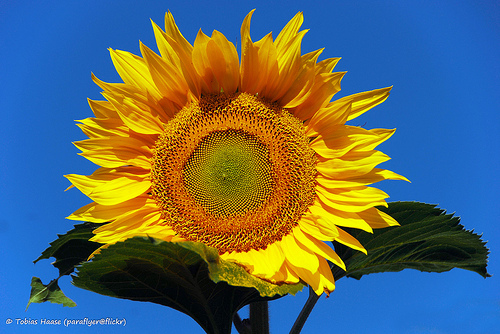
Flower: sunflower